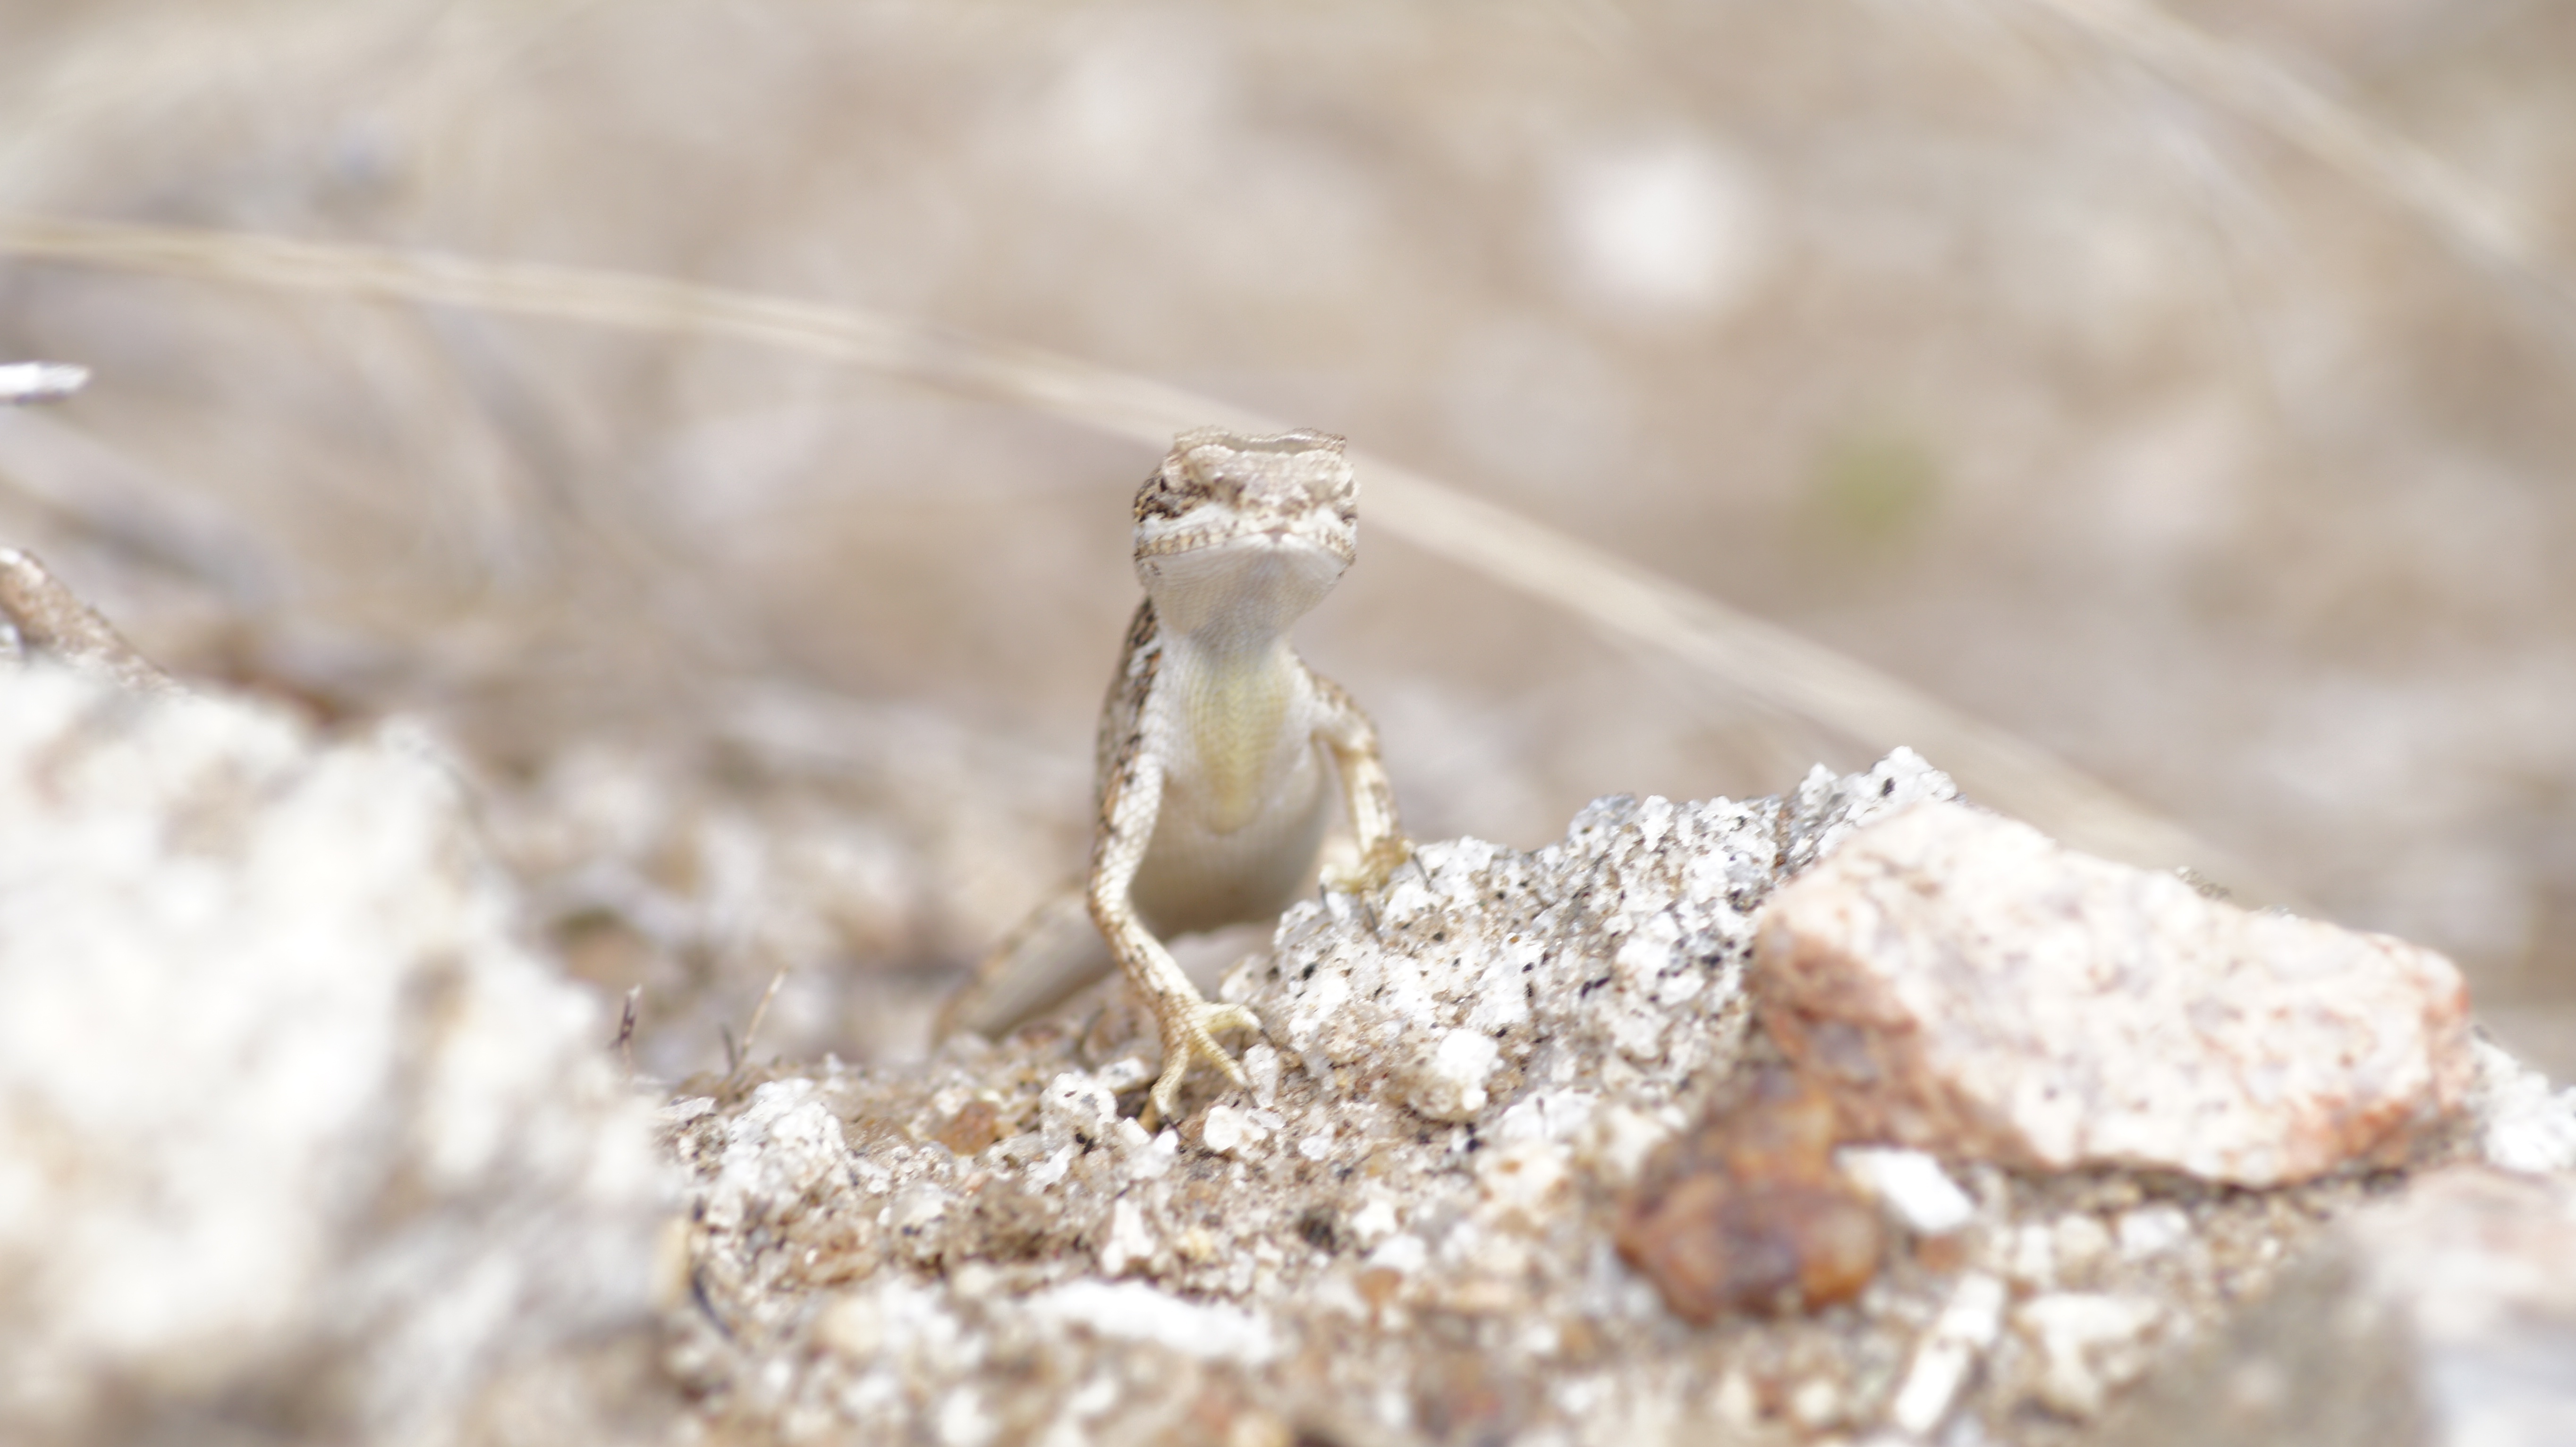
water, nature, winter, photography, leaf, flower, frost, wildlife, fauna, close up, macro photography, perching bird